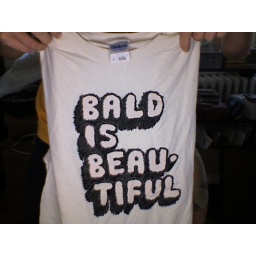
that i have a box of these in the house still